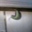
Label: caterpillar